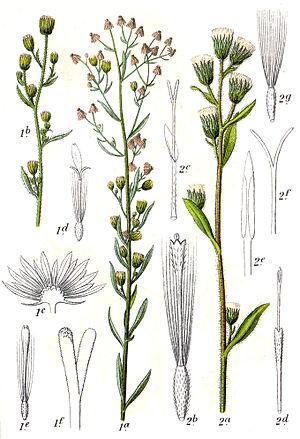
Le genre Conyza comprend une cinquantaine d'espèces de plantes à fleurs, de la famille des Astéracées, présentes en régions chaudes et tempérées sur plusieurs continents: Amérique, Europe, Asie. Il est proche du genre Erigeron.